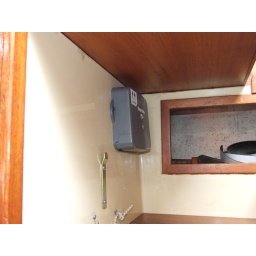
Tillerpilot computer under the chart table